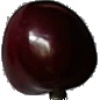
Label: Cherry 1